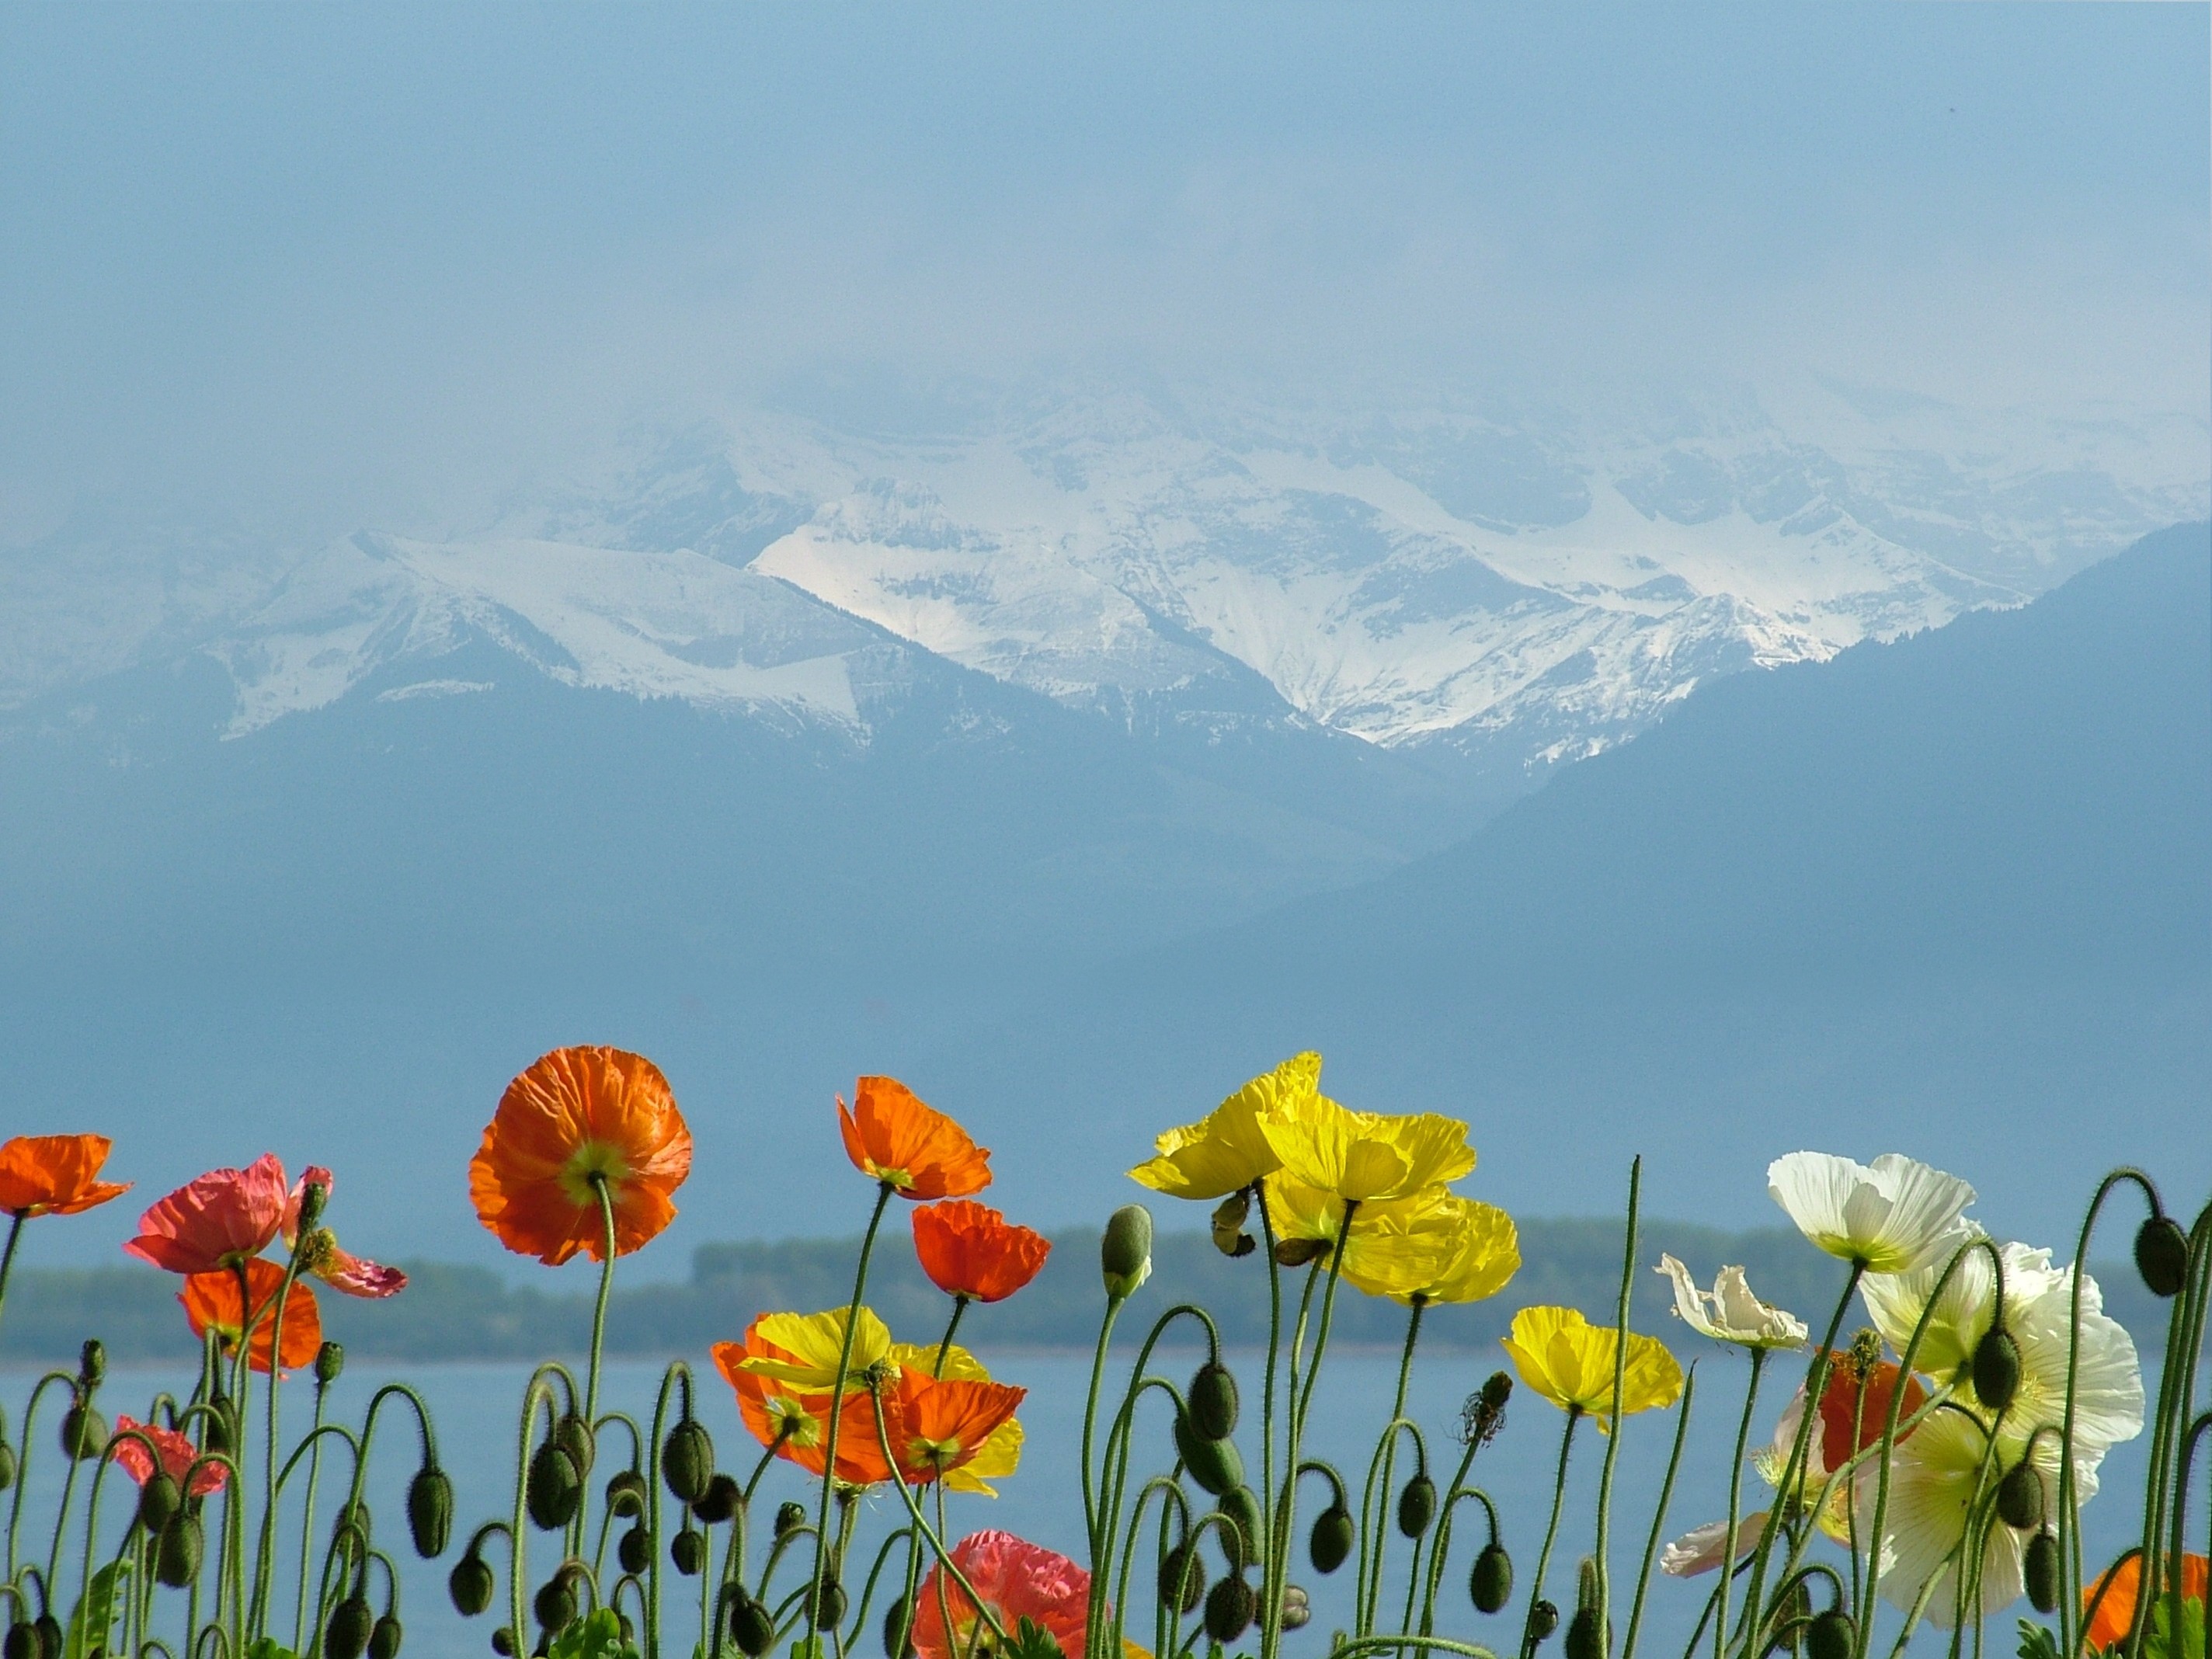
snow, white, line, spring, red, colorful, yellow, font, massif, text, switzerland, poppies, shape, lake geneva